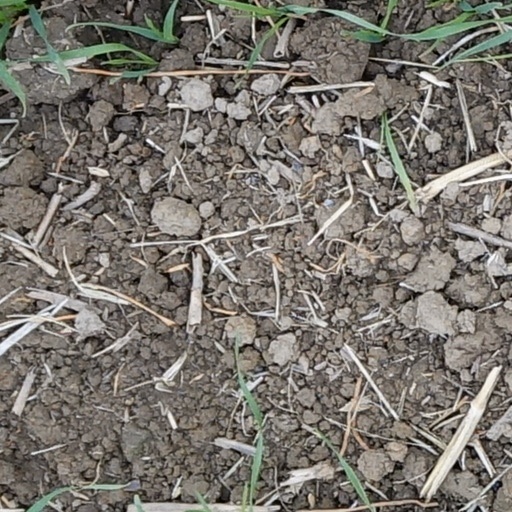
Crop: wheat